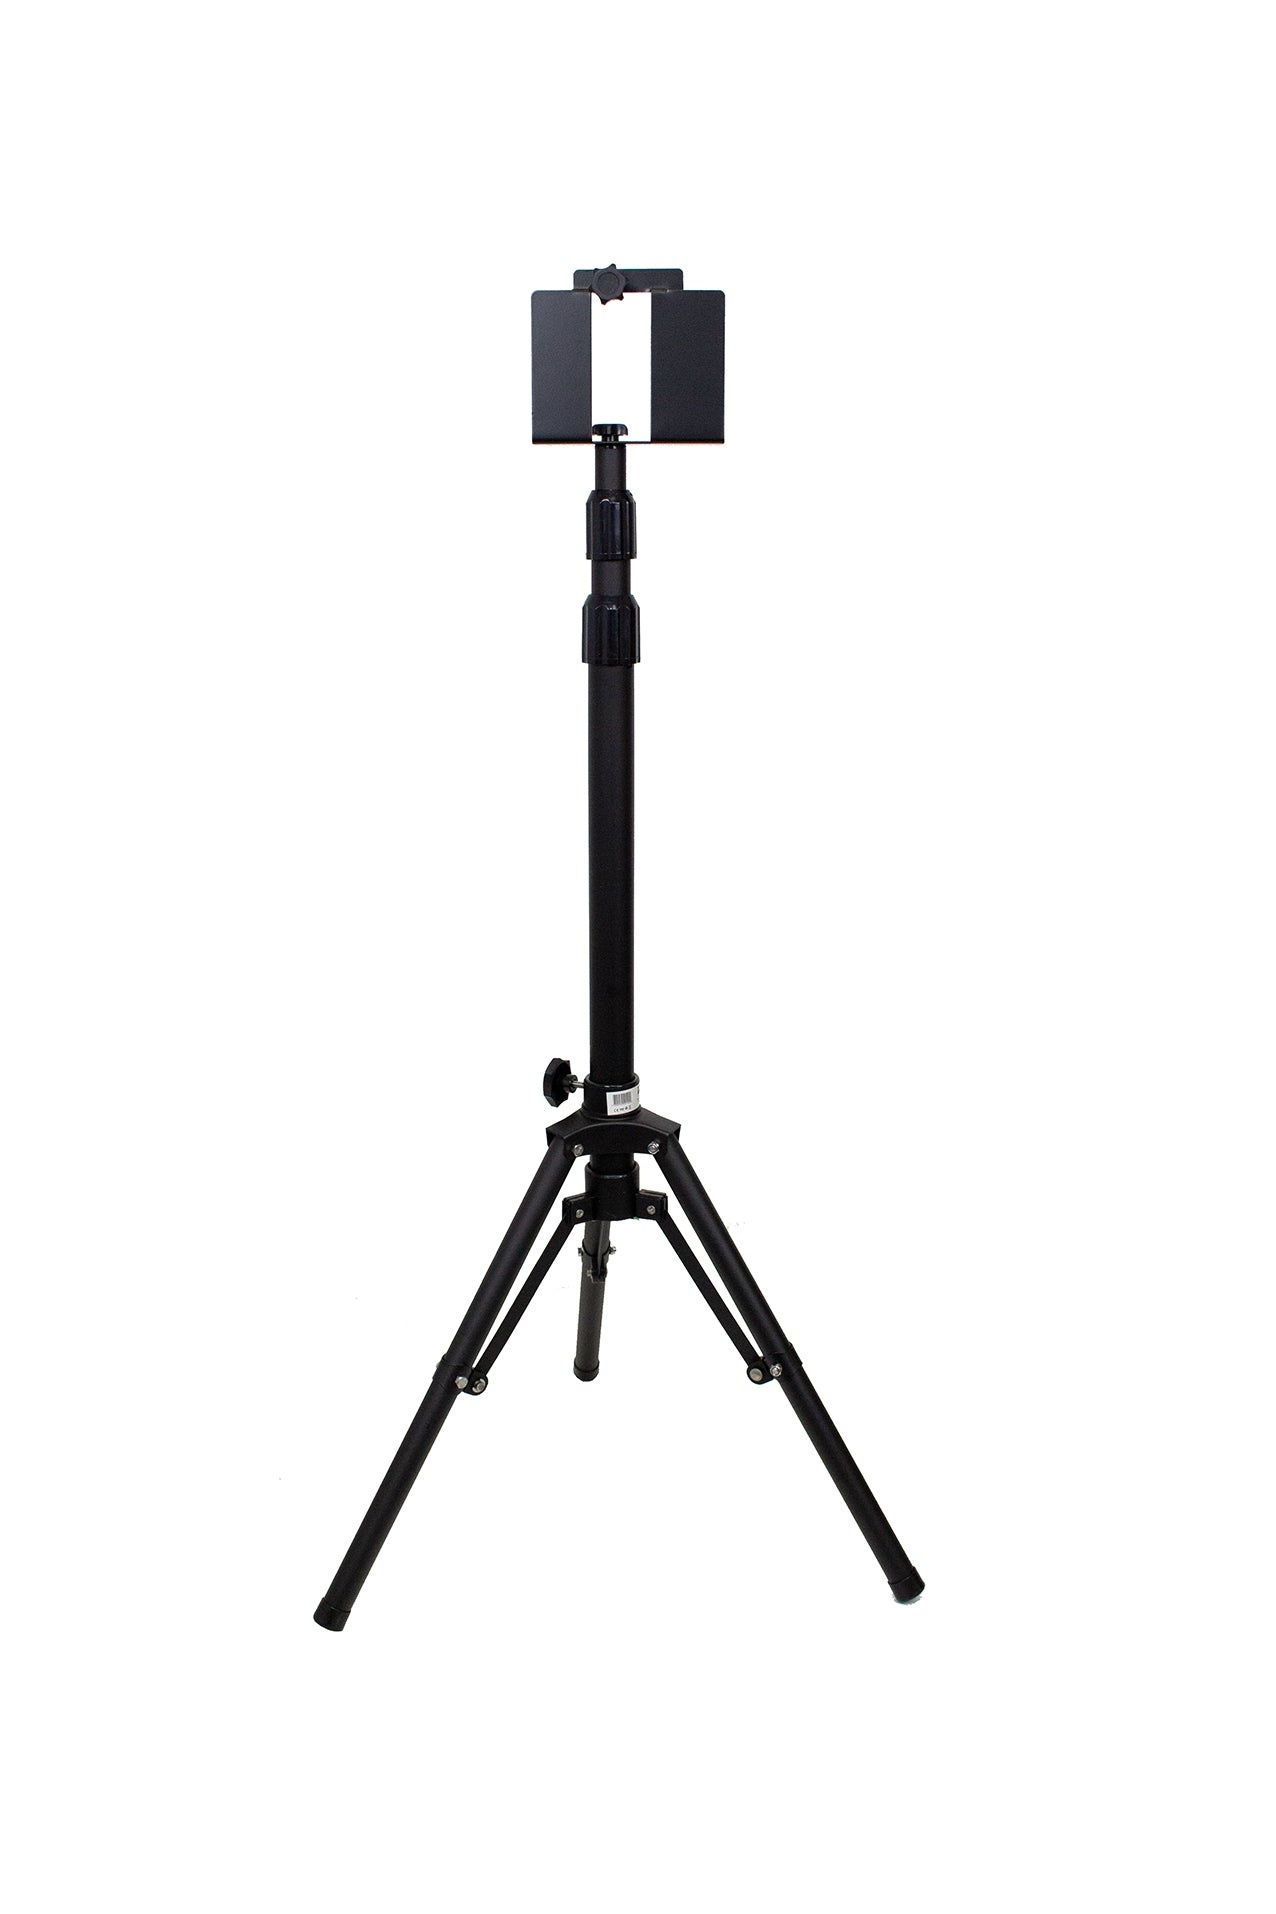
TRIPE PARA PROJETOR (1052)
TRIPE PARA PROJETOR Referência: 1052 EAN: 05600954201000
Brand: KROFtools
Category: Electronics > Video > Video Accessories > Projector Accessories > Projection & Tripod Skirts